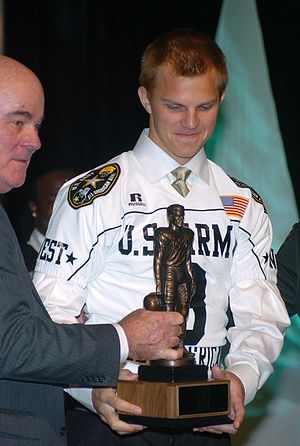
Jimmy Clausen
Jimmy Clausen
James Richard "Jimmy" Clausen er en amerikansk football-spiller, der spiller som quarterback for NFL-holdet Chicago Bears. Han kom ind i ligaen i 2010, og har tidligere repræsenteret Carolina Panthers.